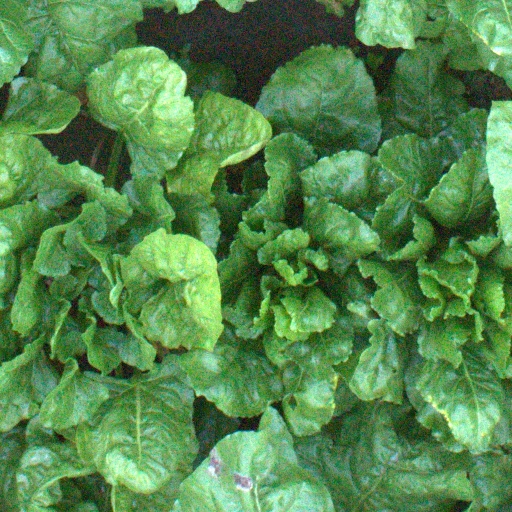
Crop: sugar beet